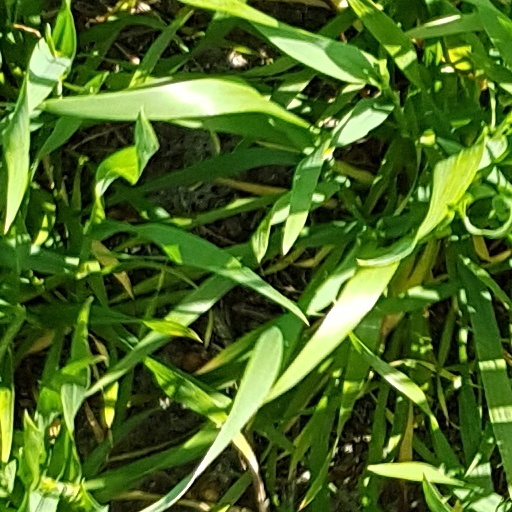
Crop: wheat